Spacecraft

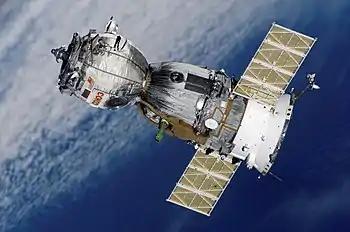
More than 140 Soviet and Russian crewed Soyuz spacecraft (TMA version shown) have flown since 1967 and now support the International Space Station

A spacecraft is a vehicle that is designed to fly and operate in outer space. Spacecraft are used for a variety of purposes, including communications, Earth observation, meteorology, navigation, space colonization, planetary exploration, and transportation of humans and cargo. All spacecraft except single-stage-to-orbit vehicles cannot get into space on their own, and require a launch vehicle (carrier rocket).